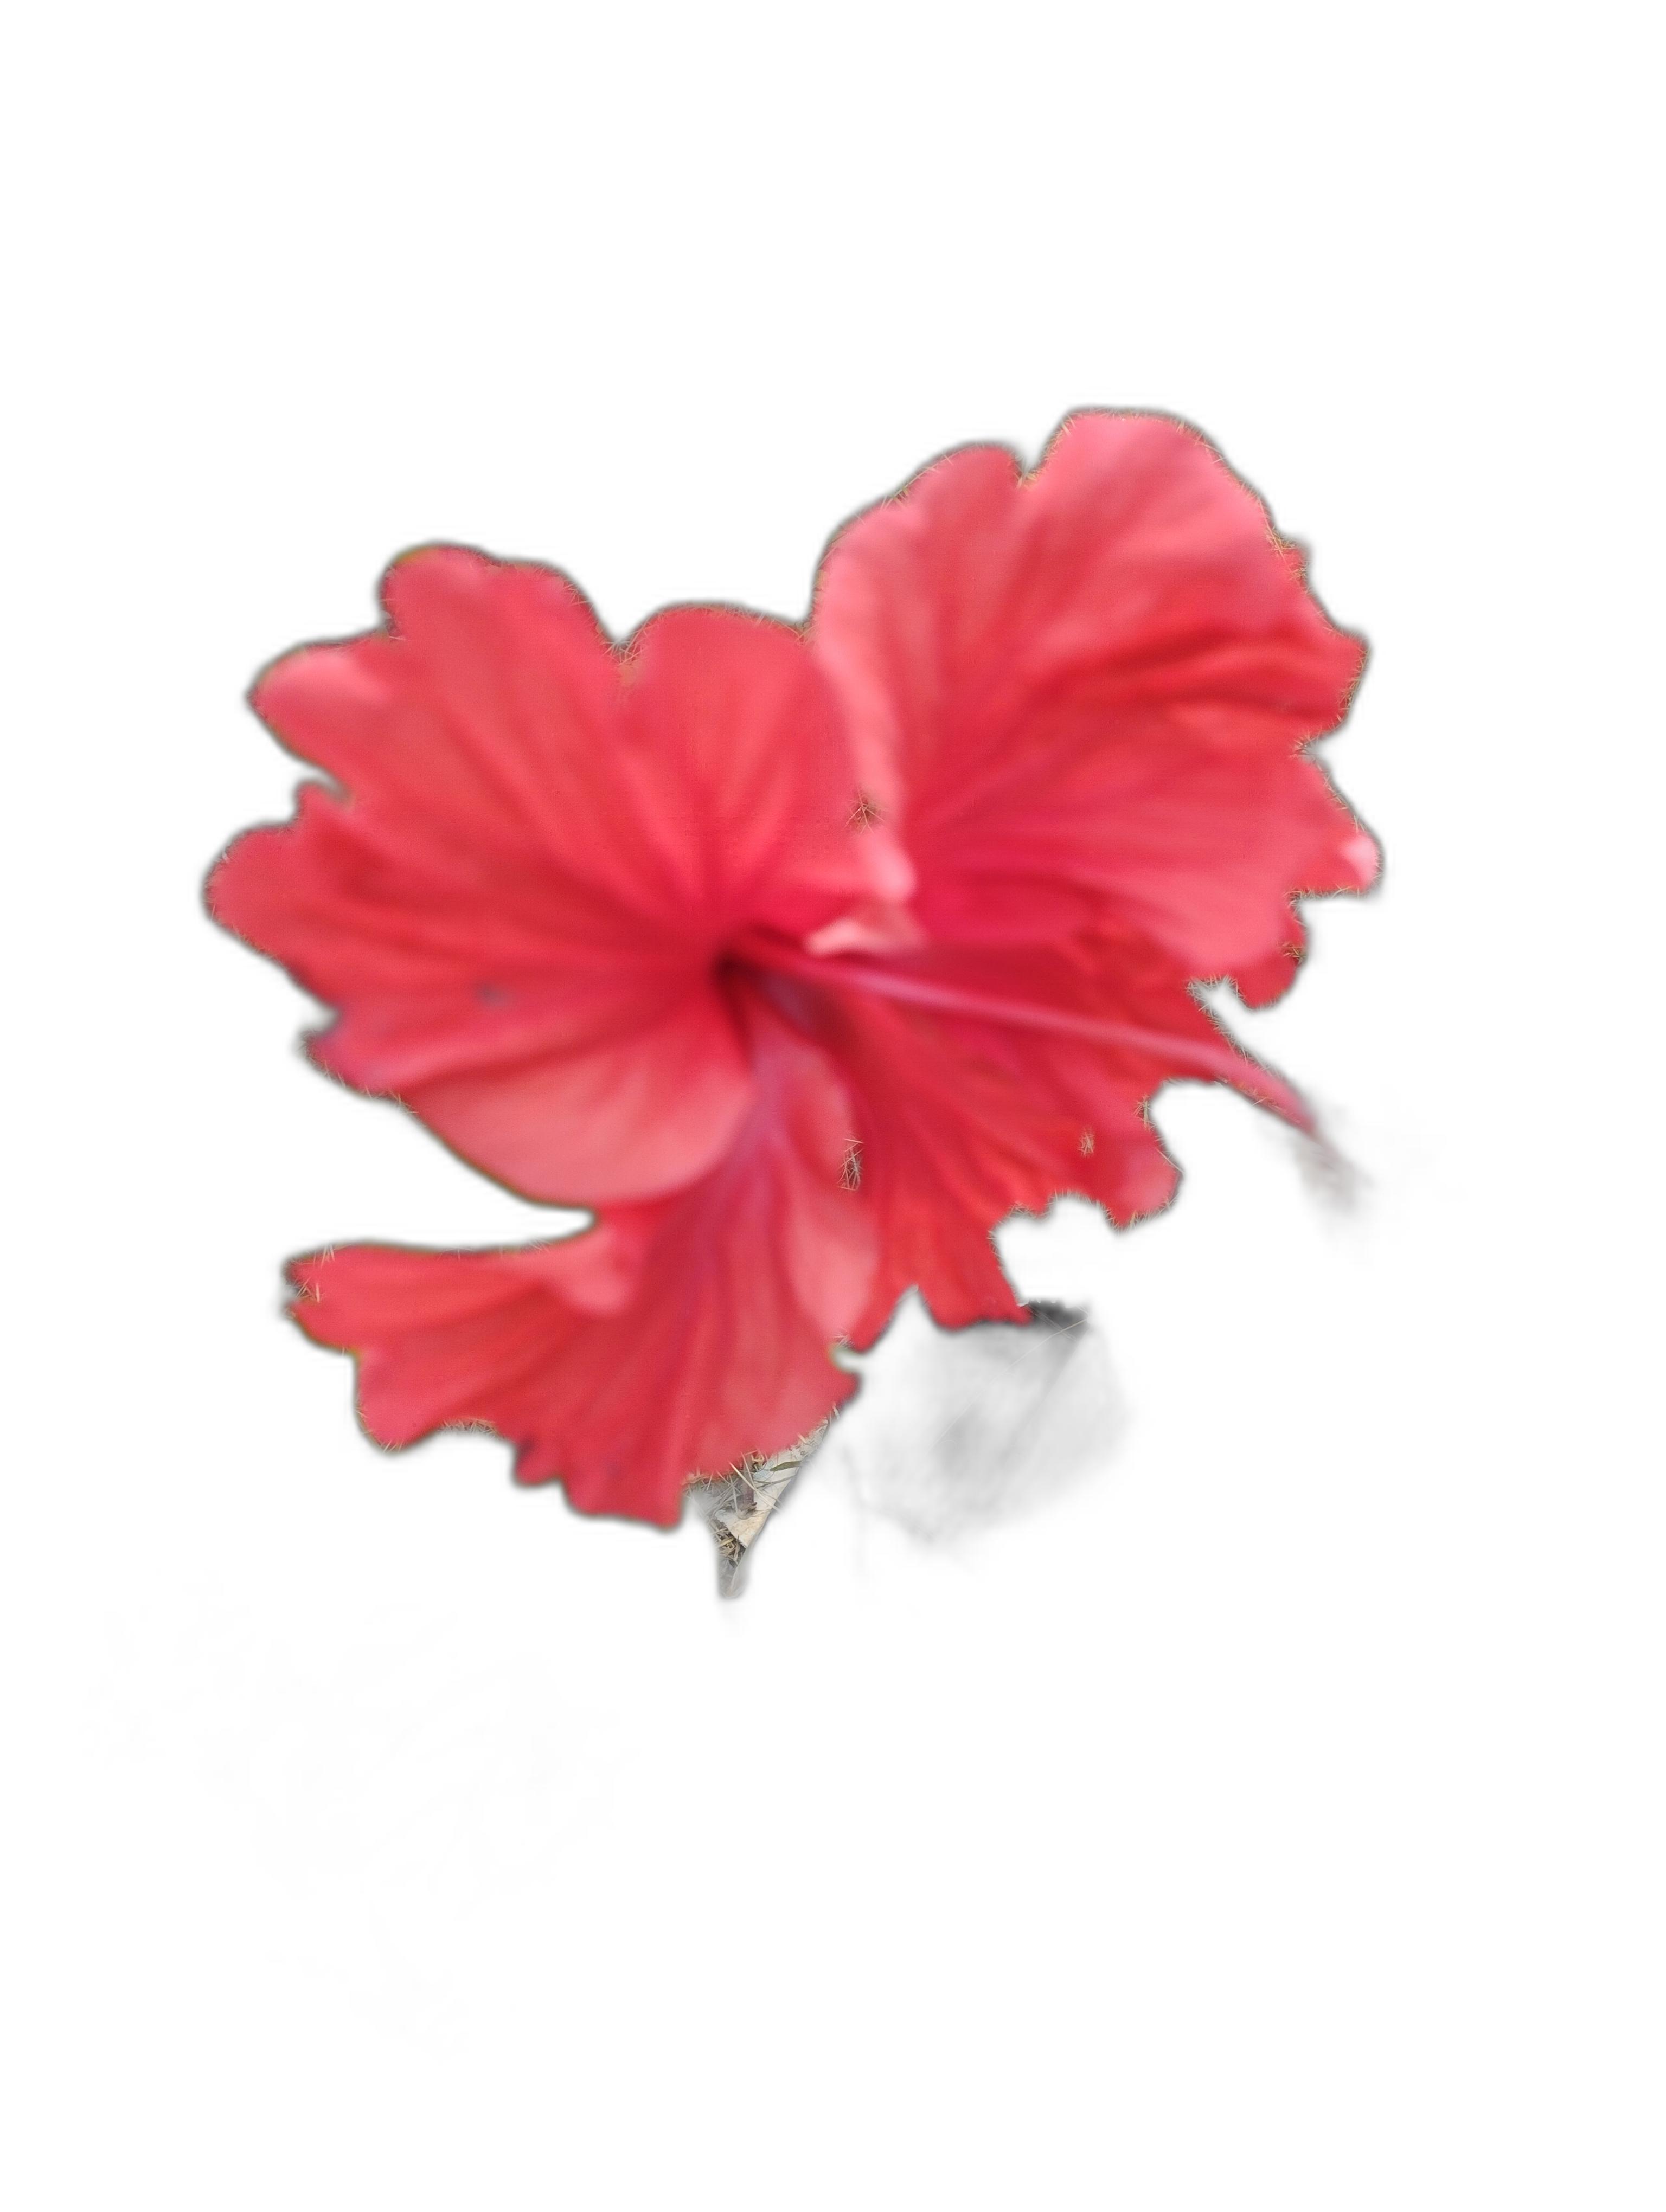
Label: Hibiscus